L. Brooks Leavitt

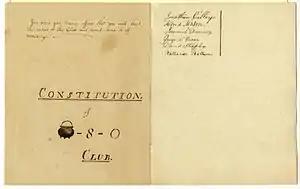
Constitution of the Pot-8-0 Club, secret society formed by Bowdoin undergraduate Nathaniel Hawthorne and five others, circa 1824. Gift to Bowdoin College Library by alumnus L. Brooks Leavitt

Within a few years, Leavitt joined the investment banking firm of Paine, Webber & Co., where he worked at the firm's headquarters on Wall Street in Manhattan. Leavitt became a bond specialist, and was later one of the partners in charge of the company. While working at Paine Webber, Leavitt indulged his true loves – literature, oriental carpets and the companionship of artists and writers of the day. Having eventually made a fortune on Wall Street, Leavitt retired back to his beloved Maine.